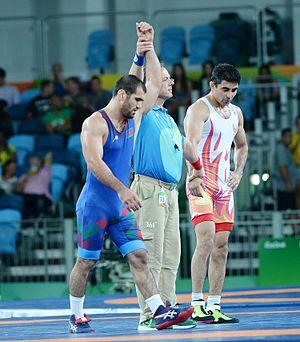
Bekzod Makhamadzhonovich Abdurakhmonov est un lutteur ouzbek, spécialiste de lutte libre et de MMA.